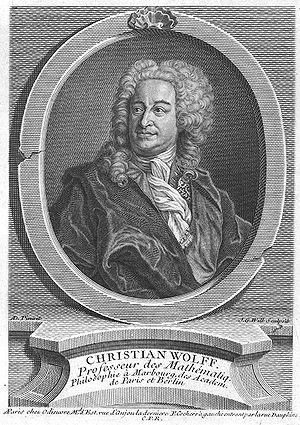
Le matérialisme est un système philosophique qui soutient non seulement que toute chose est composée de matière mais que, fondamentalement, tout phénomène résulte d'interactions matérielles.
Le monisme est la position philosophique qui affirme l'unité indivisible de l'être. Dans son expression moderne, il soutient l'unicité de la substance qui compose l'univers. L'unité fondamentale du cosmos ou de l'univers y rend la matière et l'esprit indissociables. Le monisme s'oppose donc aux conceptions dualistes, qui distinguent monde matériel ou physique et monde psychique ou spirituel, et il s'oppose aussi aux conceptions philosophiques pluralistes pour lesquelles chaque être possède une nature particulière.